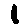
Label: 1